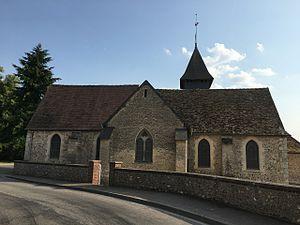
L'église de Mouflaines
Mouflaines est une commune rurale française, située dans le département de l'Eure en région Normandie.